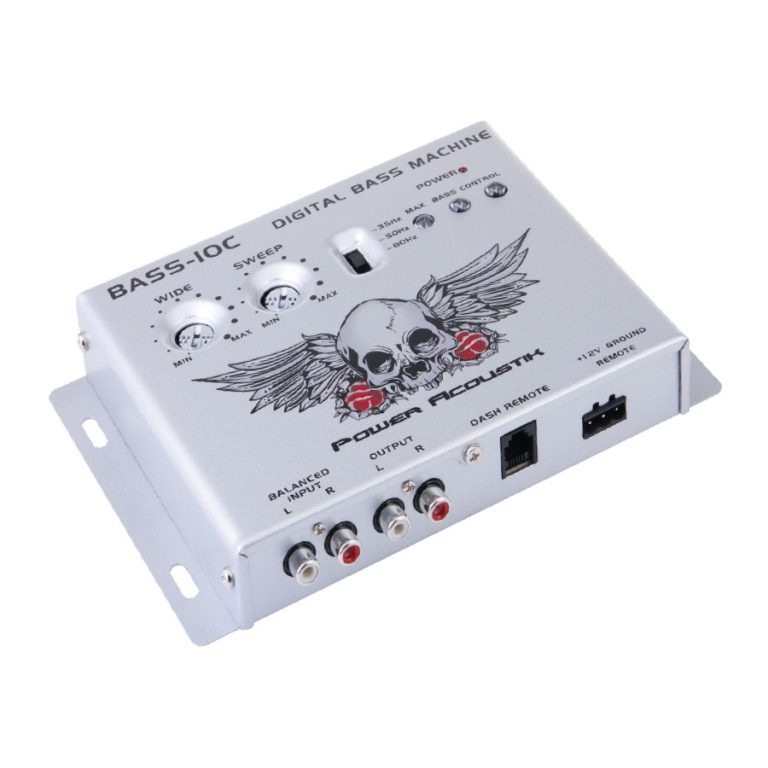
Power Acoustik BASS-10C Digital Bass Machine
The BASS-10C Digital Bass Machine from Power Acoustik gives you complete control and customization of the low-end output of your car audio system. It features balanced inputs and outputs for optimum integration into your system. Lighted indicators and easy-to-use controls help you easily fine-tune your experience. LED MAX bass indicators Selectable subsonic filter Balanced RCA inputs Selectable grounding isolation Selectable input ground sources PWM high-headroom power supply 27Hz-63Hz parametric bass boost Variable bandwidth adjustment Freq resp: 10Hz-100kHz THD: .003% Max output level: 13.5V Signal-to-noise ratio: 130dB 60dB balanced-input noise rejection Includes dash-mount remote
Brand: Power Acoustik
Category: Vehicles & Parts > Vehicle Parts & Accessories > Motor Vehicle Electronics > Motor Vehicle Equalizers & Crossovers > Parametric Equalizers